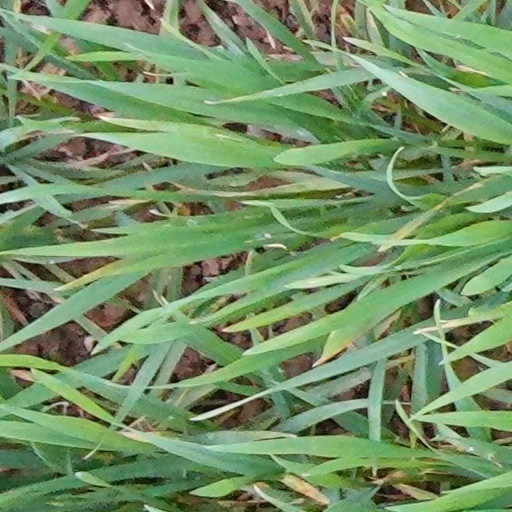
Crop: wheat